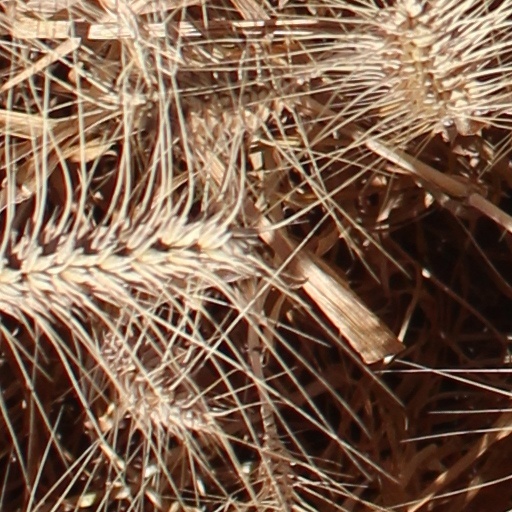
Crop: wheat